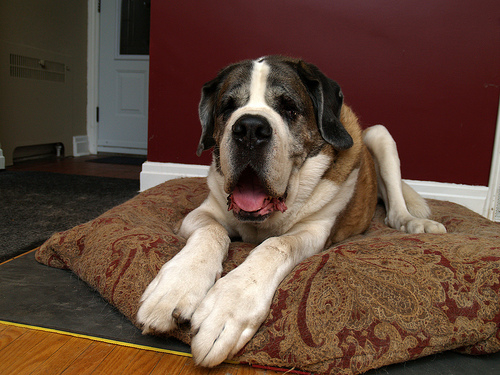
Breed: saint_bernard